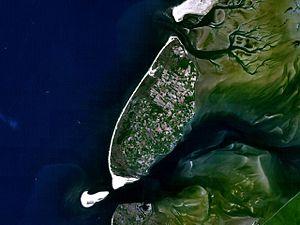
Texel est une île et une commune néerlandaise située en mer du Nord, en Hollande-Septentrionale, séparée du continent par le bras de mer du Marsdiep. L’île, dans la mer des Wadden, est la plus grande, la plus peuplée et la plus occidentale de l’archipel frison, qui s’étend jusqu’au Danemark. L'usage en français est de parler de l'île du Texel mais de la commune de Texel.